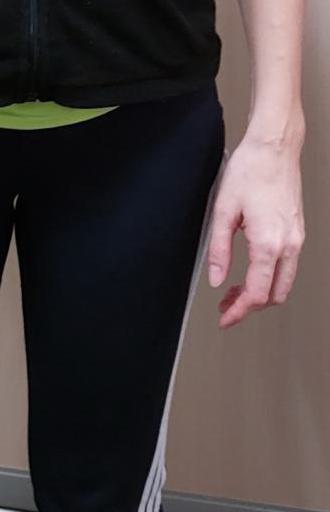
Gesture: no_gesture